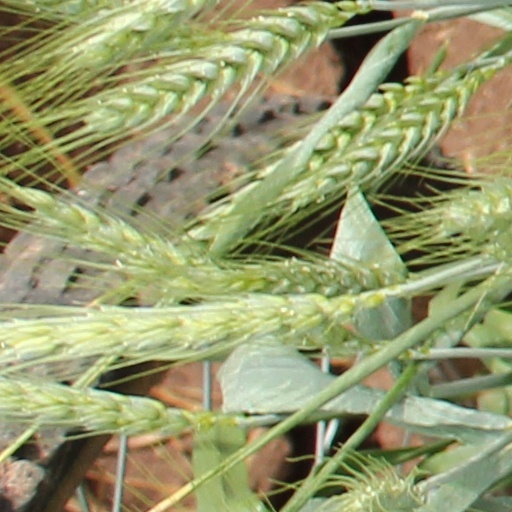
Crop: wheat